History of the Vittoriano

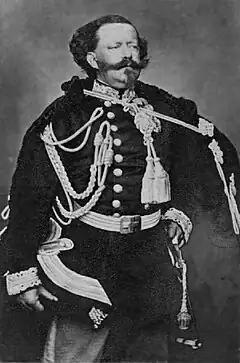
Victor Emmanuel II of Savoy, first king of united Italy, to whom the Vittoriano is dedicated

The history of the Vittoriano, an Italian national monument complex located in Rome's Piazza Venezia on the northern slope of the Capitoline Hill, began in 1878 when it was decided to erect in the capital a permanent monument named after Victor Emmanuel II of Savoy, the first king of Italy in the modern era, who brought the process of Italian unification to fruition, so much so that he is referred to by historiography as the “Father of the Fatherland.”